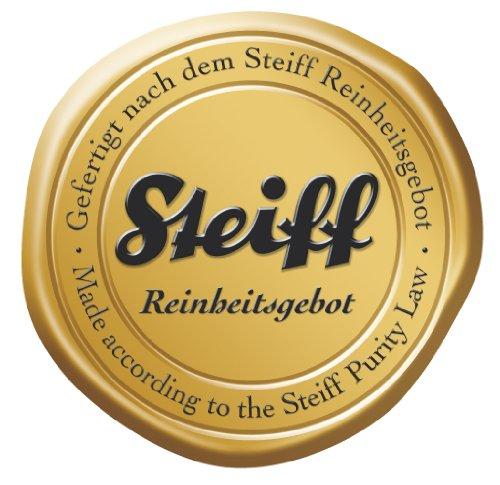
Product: Steiff Lielou Pug Plush, White
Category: Toys & Games | Stuffed Animals & Plush Toys | Plush Puppets
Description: Luxurious mohair coat.
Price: $232.78
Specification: ProductDimensions:11.8x5.1x11inches|ItemWeight:1.2pounds|ShippingWeight:1.28pounds(Viewshippingratesandpolicies)|DomesticShipping:ItemcanbeshippedwithinU.S.|InternationalShipping:ThisitemcanbeshippedtoselectcountriesoutsideoftheU.S.LearnMore|ASIN:B004L9M0HW|Itemmodelnumber:045042|Manufacturerrecommendedage:15yearsandup